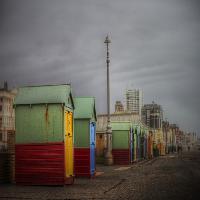
Weather: cloudy or overcast